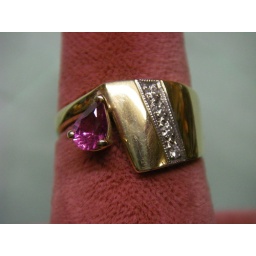
this is a pink saphire set in14k yellow gold.the small diamonds are pave set in a platinum plate,with a milgrain border